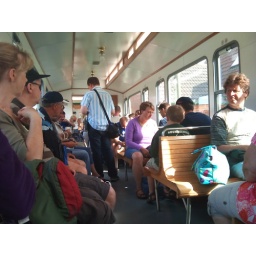
And so we were en route again. Back in the train to the boat leaving at 17:40.